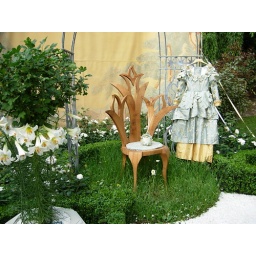
chair in the garden dedicated to Vincent van Gogh